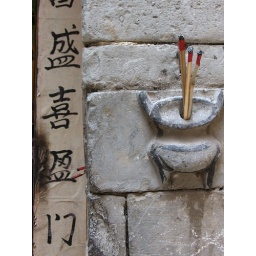
A welcome sign on a chinese house in Zhoucheng, Yunnan (China)